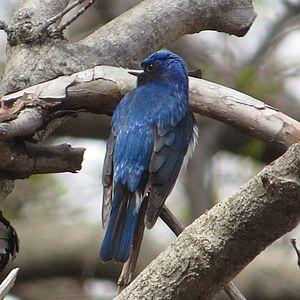
L’expédition de La Pérouse est une expédition « de découverte » commandée à partir de 1785 par Jean-François de La Pérouse, et sous l'impulsion du roi de France Louis XVI, dans le but d'effectuer une exploration de l'océan Pacifique dans la lignée de James Cook voire d'effectuer une circumnavigation du globe. Les navires de l'expédition, La Boussole et L'Astrolabe, s'échouèrent à Vanikoro ce qui mit un terme à l'expédition en 1788. Des survivants s'installèrent temporairement sur place avant de disparaître.